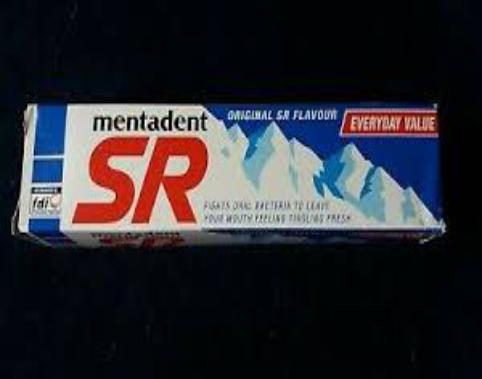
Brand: mentadent sr
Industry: Necessities